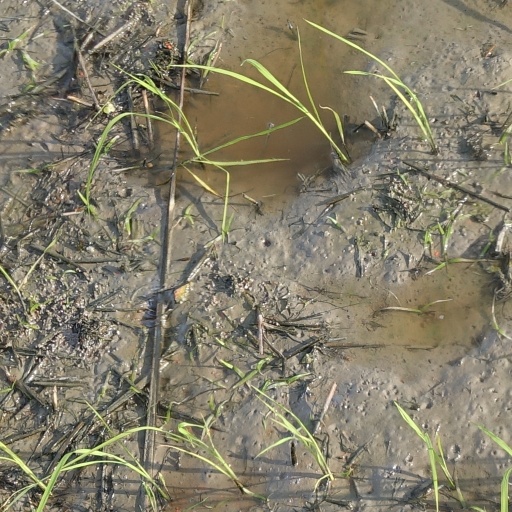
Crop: rice